Orsolya Tóth

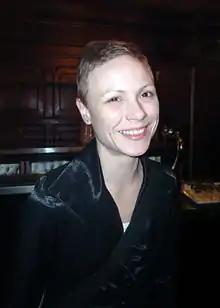
Orsolya Tóth at the première of "Silent Ones" during the International Film Festival Rotterdam, 2013

Orsolya Tóth (born 20 November 1981) is a Hungarian actress. She has appeared in 26 films since 2002. She played the title role in the film "Johanna", which was screened in the Un Certain Regard section at the 2005 Cannes Film Festival.